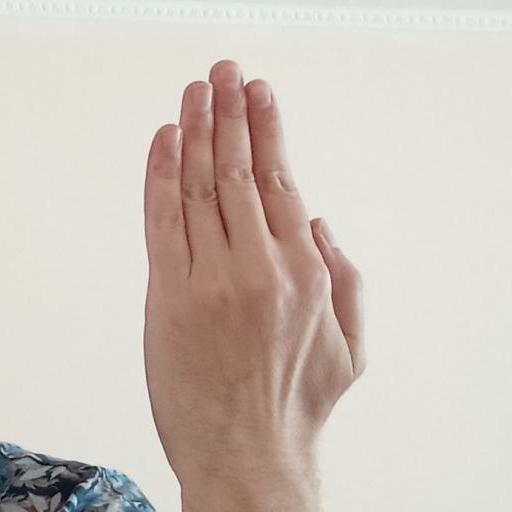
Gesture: stop_inverted